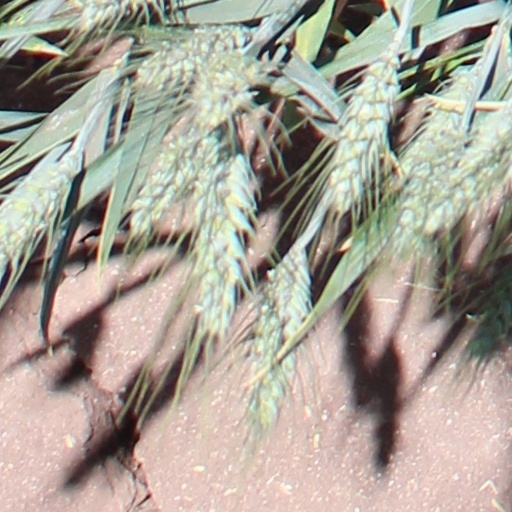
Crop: wheat